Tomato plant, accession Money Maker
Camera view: vertical (180 deg); turntable rotation: 150 degrees
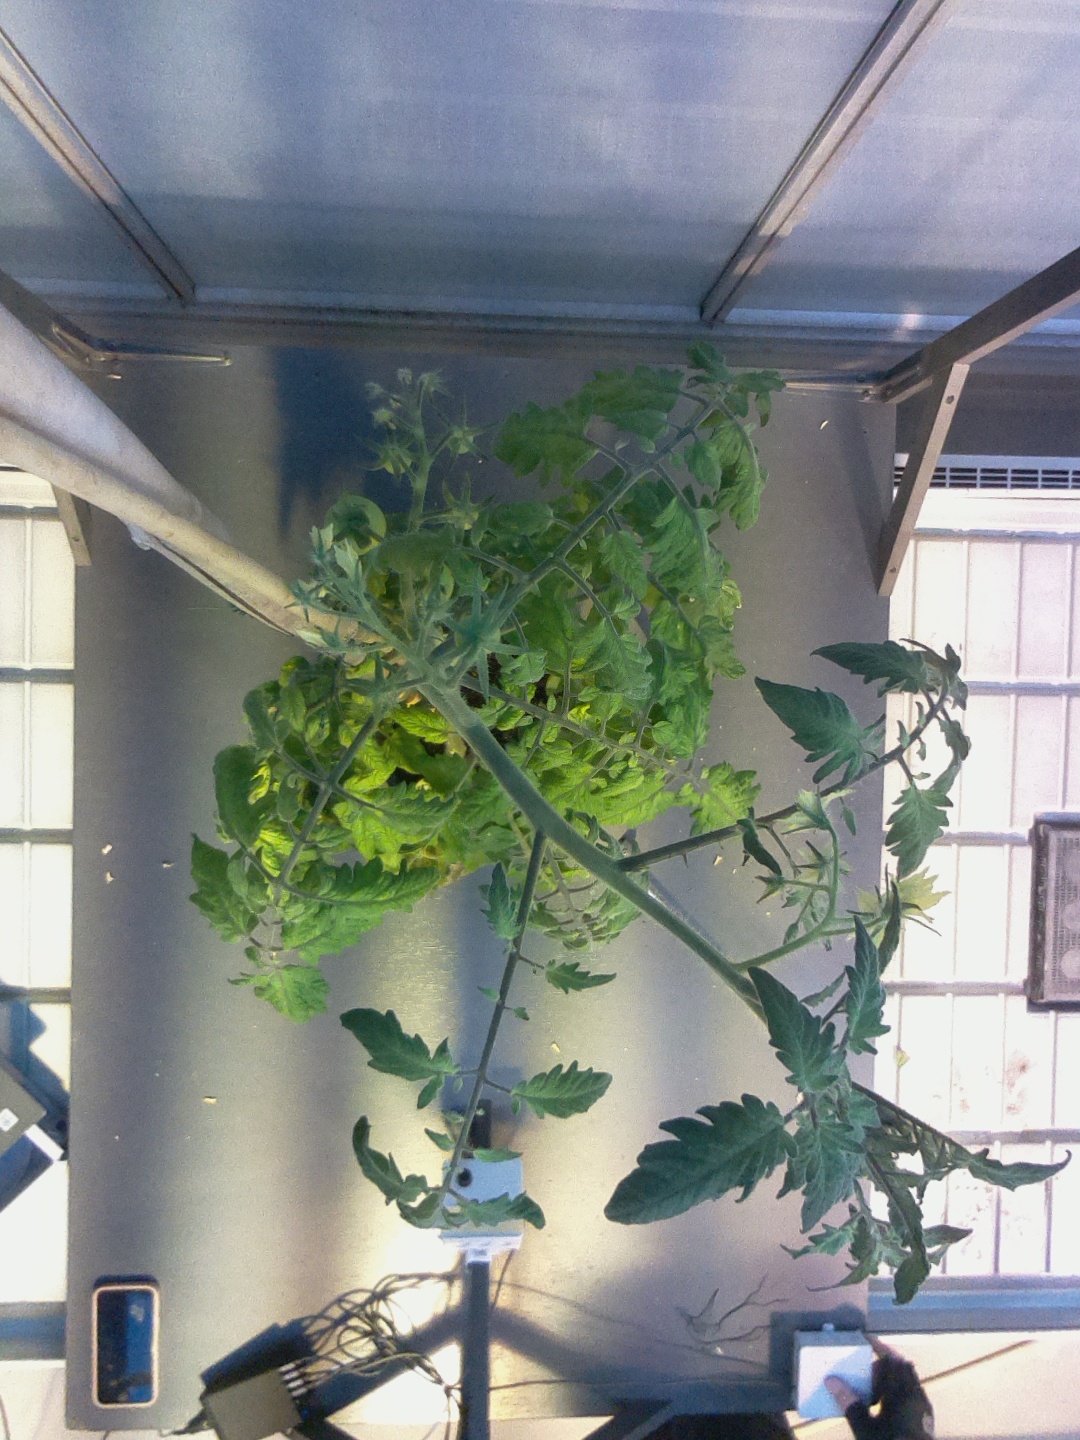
BBCH growth stage 75: 50%-60% of final fruit size